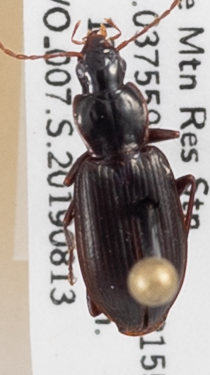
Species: Calathus advena
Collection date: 2019-08-13
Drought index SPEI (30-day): -0.03
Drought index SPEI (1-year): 0.32
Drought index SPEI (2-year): -0.32